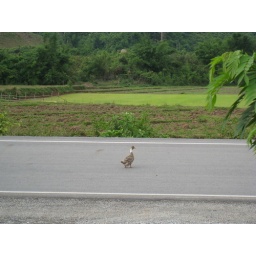
Ban Donchai: duck in the road